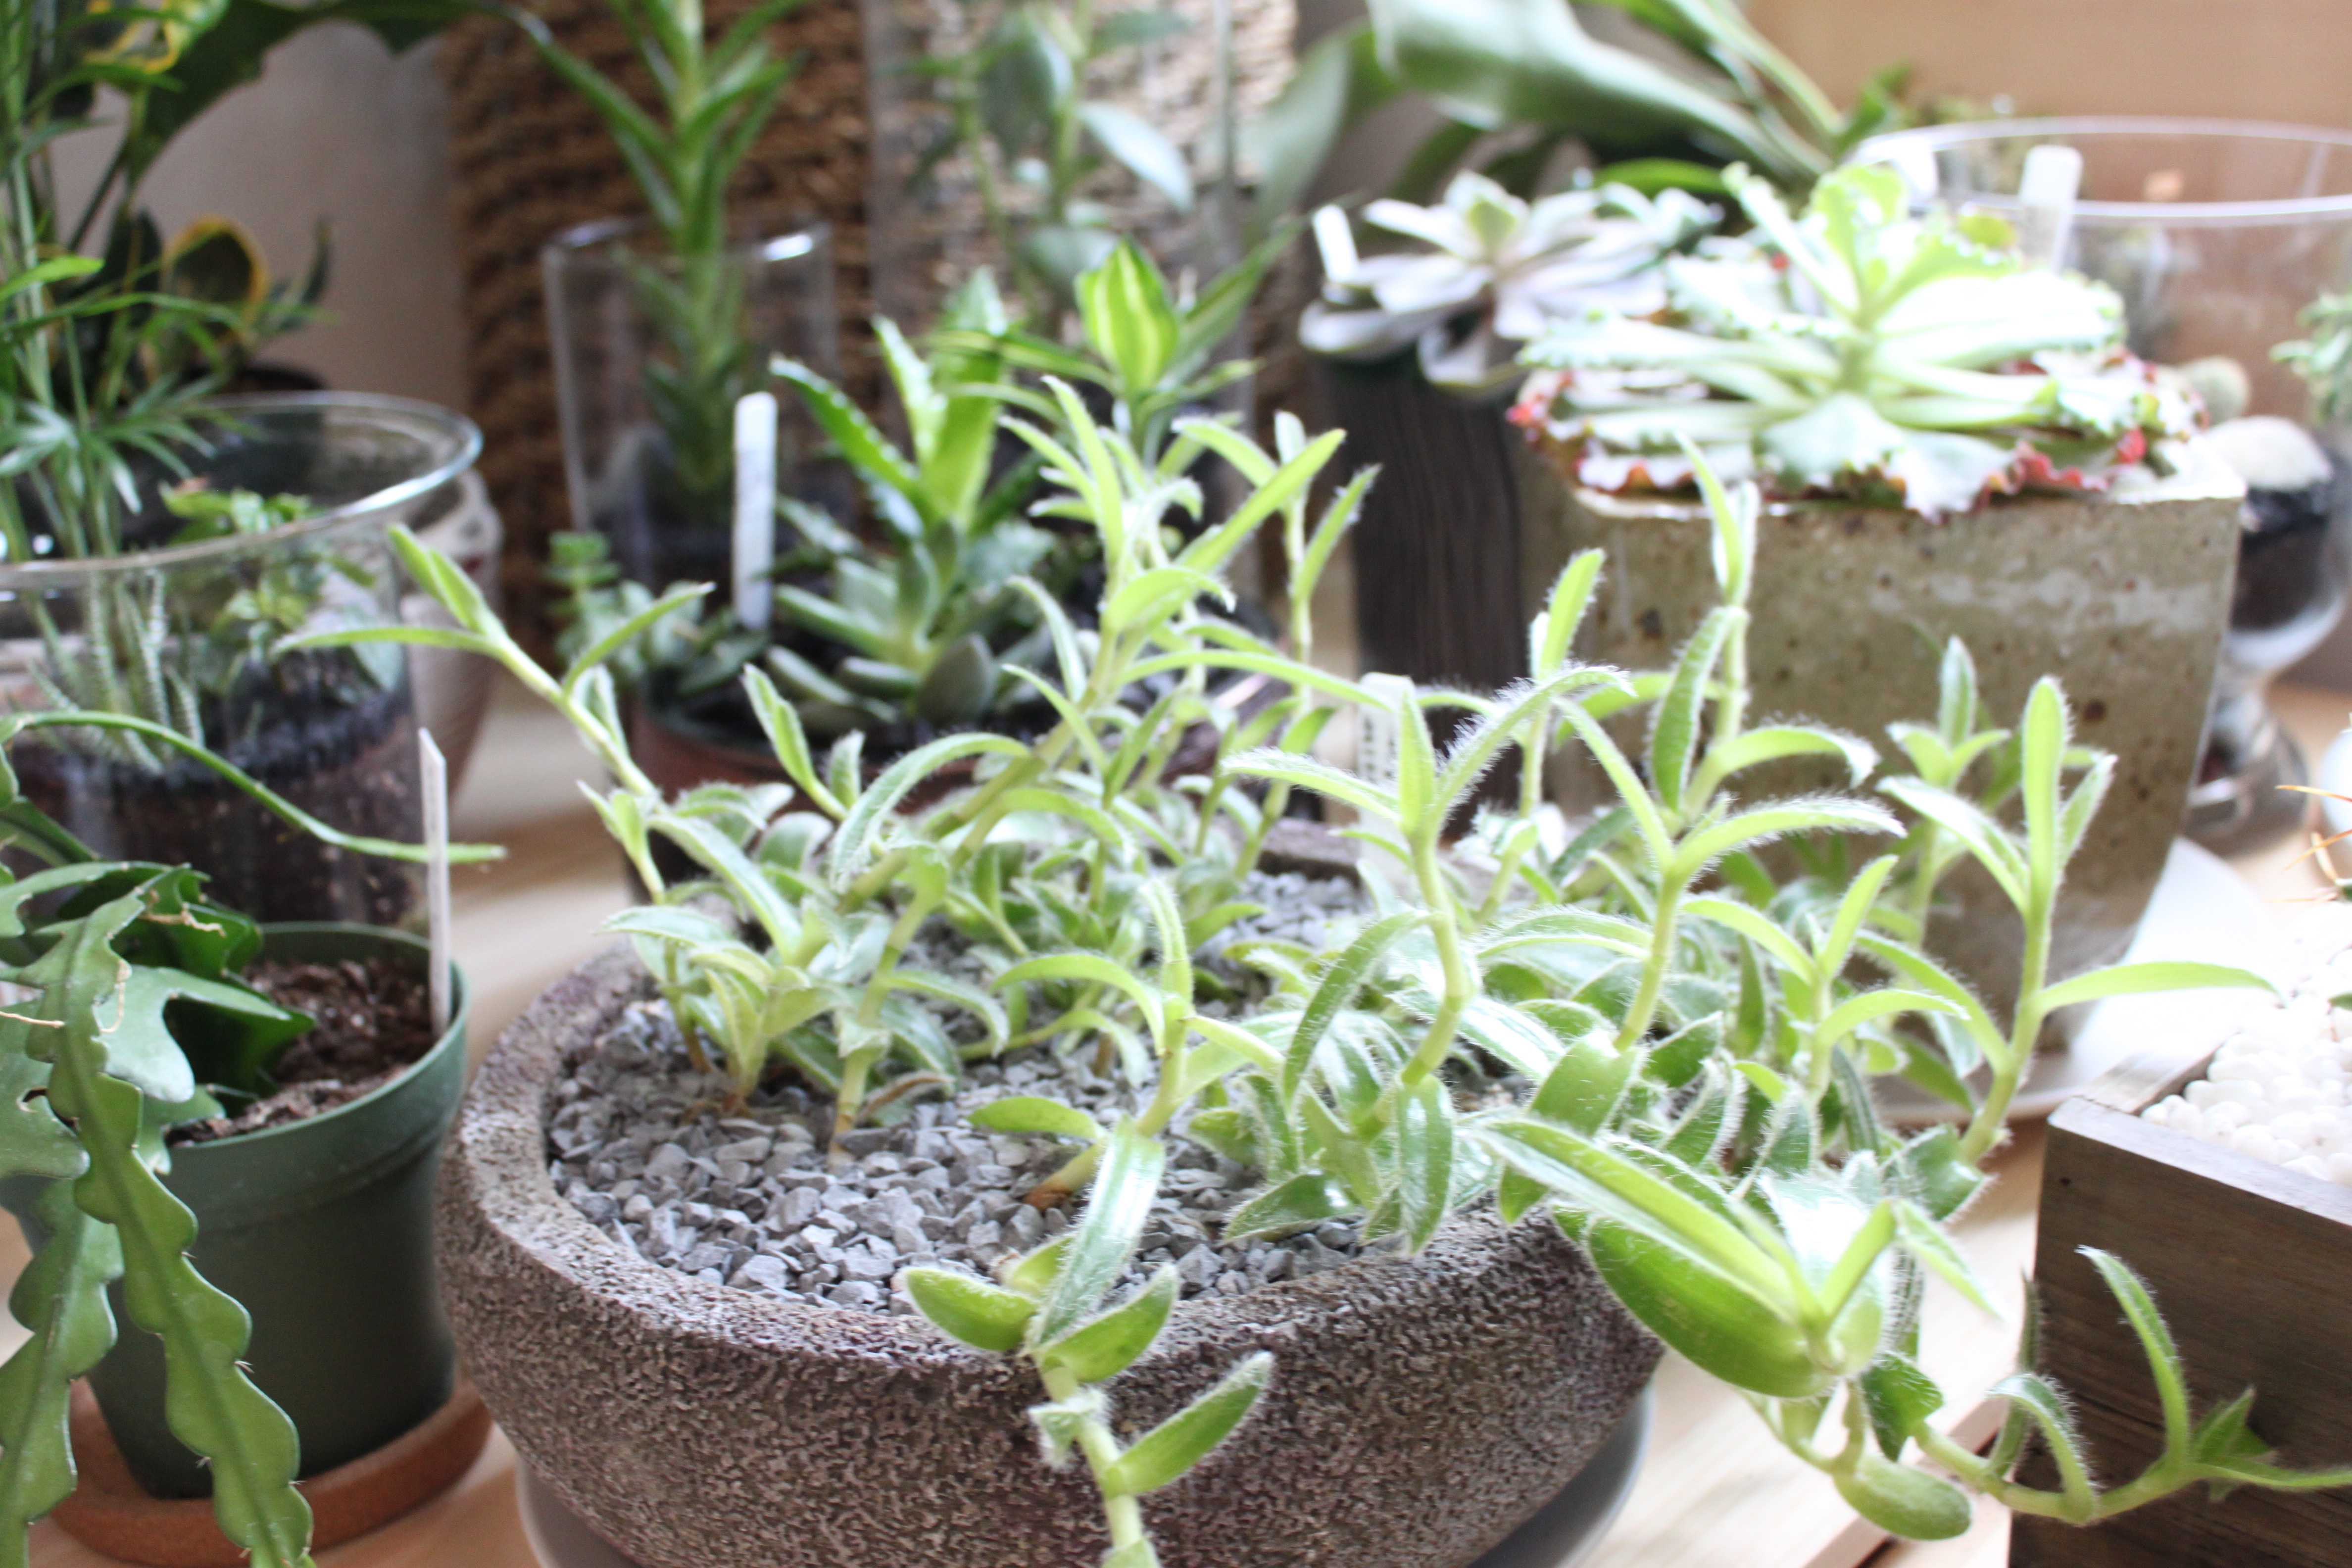
plant, flower, herb, produce, soil, botany, garden, flowering plant, land plant, fines herbes